Leven Thumps and the Wrath of Ezra

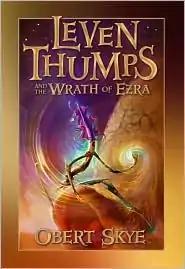
First edition cover

Leven Thumps and the Wrath of Ezra is a fantasy novel by Obert Skye that traces the journeys of Leven, a seemingly ordinary boy from Burnt Culvert, Oklahoma, who has now become The Want, Winter Frore, Geth and Clover as they fight to save the Land of Foo.